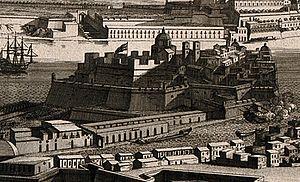
Le fort Saint Michel est un fort militaire, édifié sur la presqu'île d'Isla au sud du Grand Port sur l'île de Malte. Les fortifications qui restent du fort, matérialisent l'entrée de la ville côté terre. À l'opposé, côté mer, à la pointe de la presqu'île, le bastion Saint-Michel, le Sperone, aujourd'hui transformé en jardin public, avec une vue unique sur le Grand Harbour face aux jardins d'Upper Barrakka.